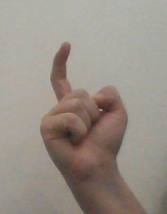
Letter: ra